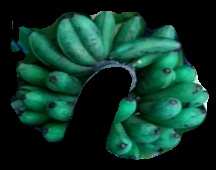
Variety: rasbale
Grade: grade3